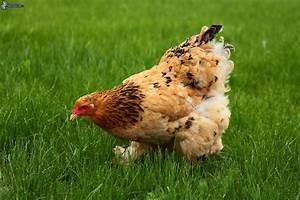
chicken